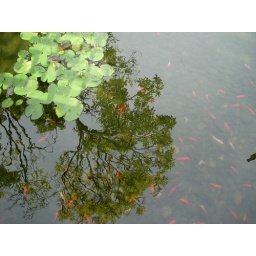
Waterlilies, fish and reflected trees in Zither Lake